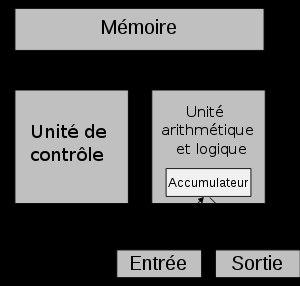
L’architecture dite architecture de von Neumann est un modèle pour un ordinateur qui utilise une structure de stockage unique pour conserver à la fois les instructions et les données demandées ou produites par le calcul. De telles machines sont aussi connues sous le nom d’ordinateur à programme enregistré. La séparation entre le stockage et le processeur est implicite dans ce modèle.
Le Manchester Mark I était un des premiers ordinateurs électroniques. Il fut développé à l'université de Manchester à partir de la Small-Scale Experimental Machine, le premier ordinateur électronique à programme enregistré en mémoire du monde.
John von Neumann, né le 28 décembre 1903 à Budapest et mort le 8 février 1957 à Washington, est un mathématicien et physicien américano-hongrois. Il a apporté d'importantes contributions tant en mécanique quantique qu'en analyse fonctionnelle, en théorie des ensembles, en informatique, en sciences économiques ainsi que dans beaucoup d'autres domaines des mathématiques et de la physique. Il a de plus participé aux programmes militaires américains.
Une instruction informatique désigne une étape dans un programme informatique. Une instruction dicte à l'ordinateur l'action nécessaire qu'il doit effectuer avant de passer à l'instruction suivante. Un programme informatique est constitué d'une suite d'instructions.
La Small-Scale Experimental Machine, surnommée Baby, était la première machine à architecture de von Neumann du monde. Construite à l’université Victoria de Manchester par Frederic Calland Williams, Tom Kilburn et Geoff Tootill, elle exécuta son premier programme le 21 juin 1948.